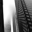
Label: skyscraper